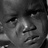
Emotion: sad